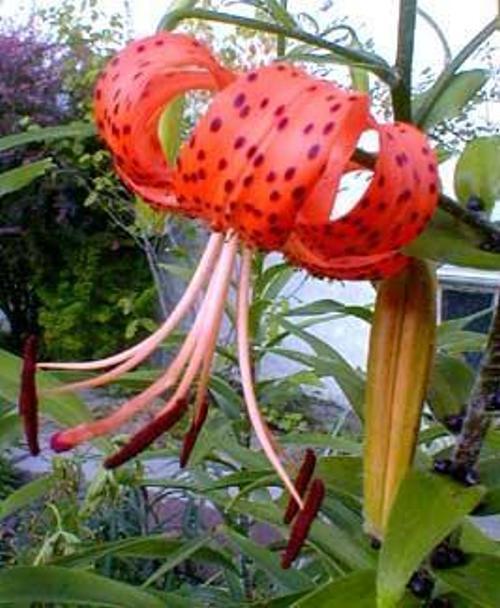
Flower: Tigerlily